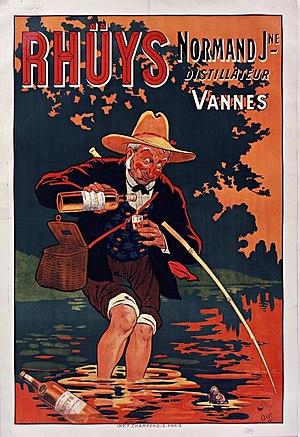
Affiche publicitaire pour la fine de Rhuys de Normand Jeune distillateur à Vannes par Eugène Ogé (1861-1936)
Le vignoble de Bretagne est un ancien vignoble, presque intégralement disparu entre les XVIᵉ et XXᵉ siècles dans quatre des cinq départements bretons historiques. On observe cependant une renaissance de la culture viticole à la fin du XXᵉ siècle dans ces quatre départements, essentiellement à des fins privées et patrimoniales.